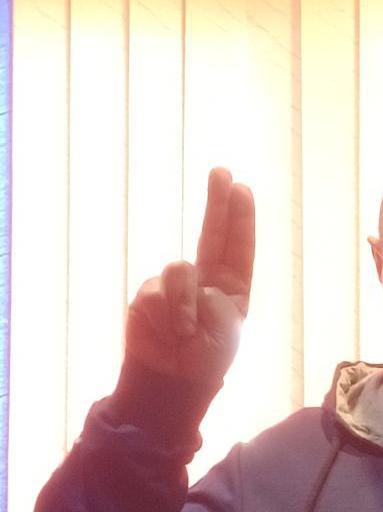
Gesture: two_up